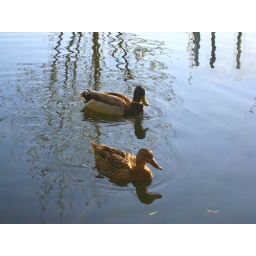
2 ducks swimming in a pond (@ Provinciaal Domein Kessel-Lo)